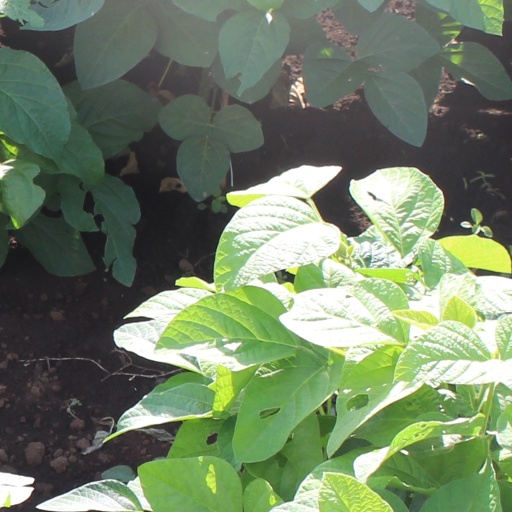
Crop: soybean